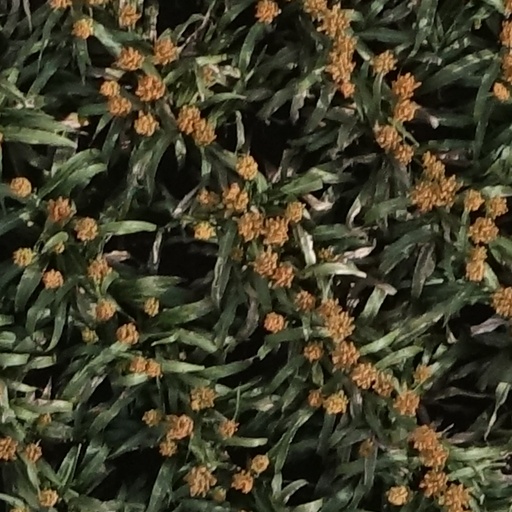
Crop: sorghum